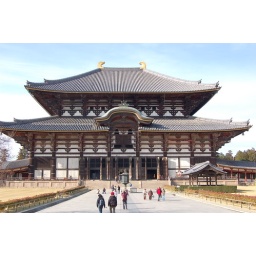
The largest wooden building in the world.